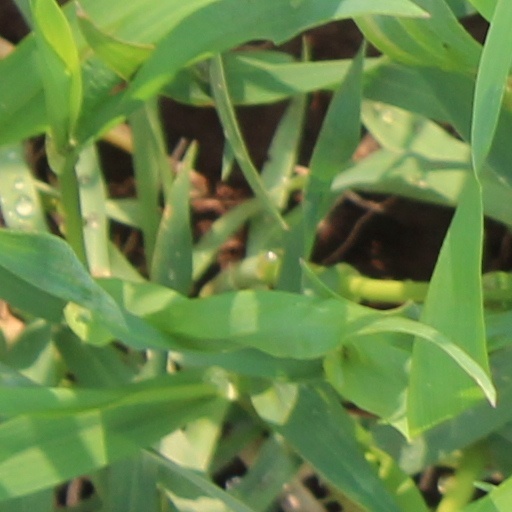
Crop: wheat